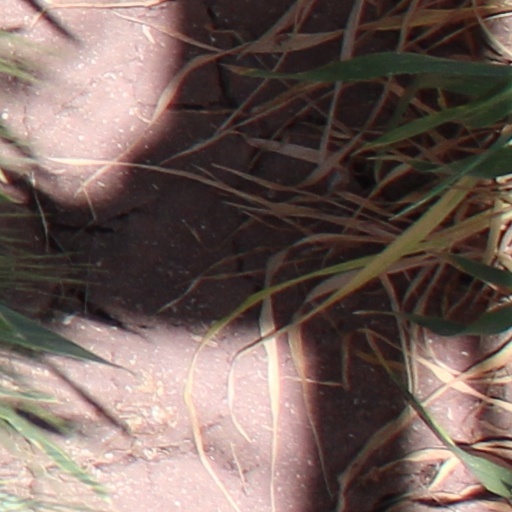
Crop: wheat